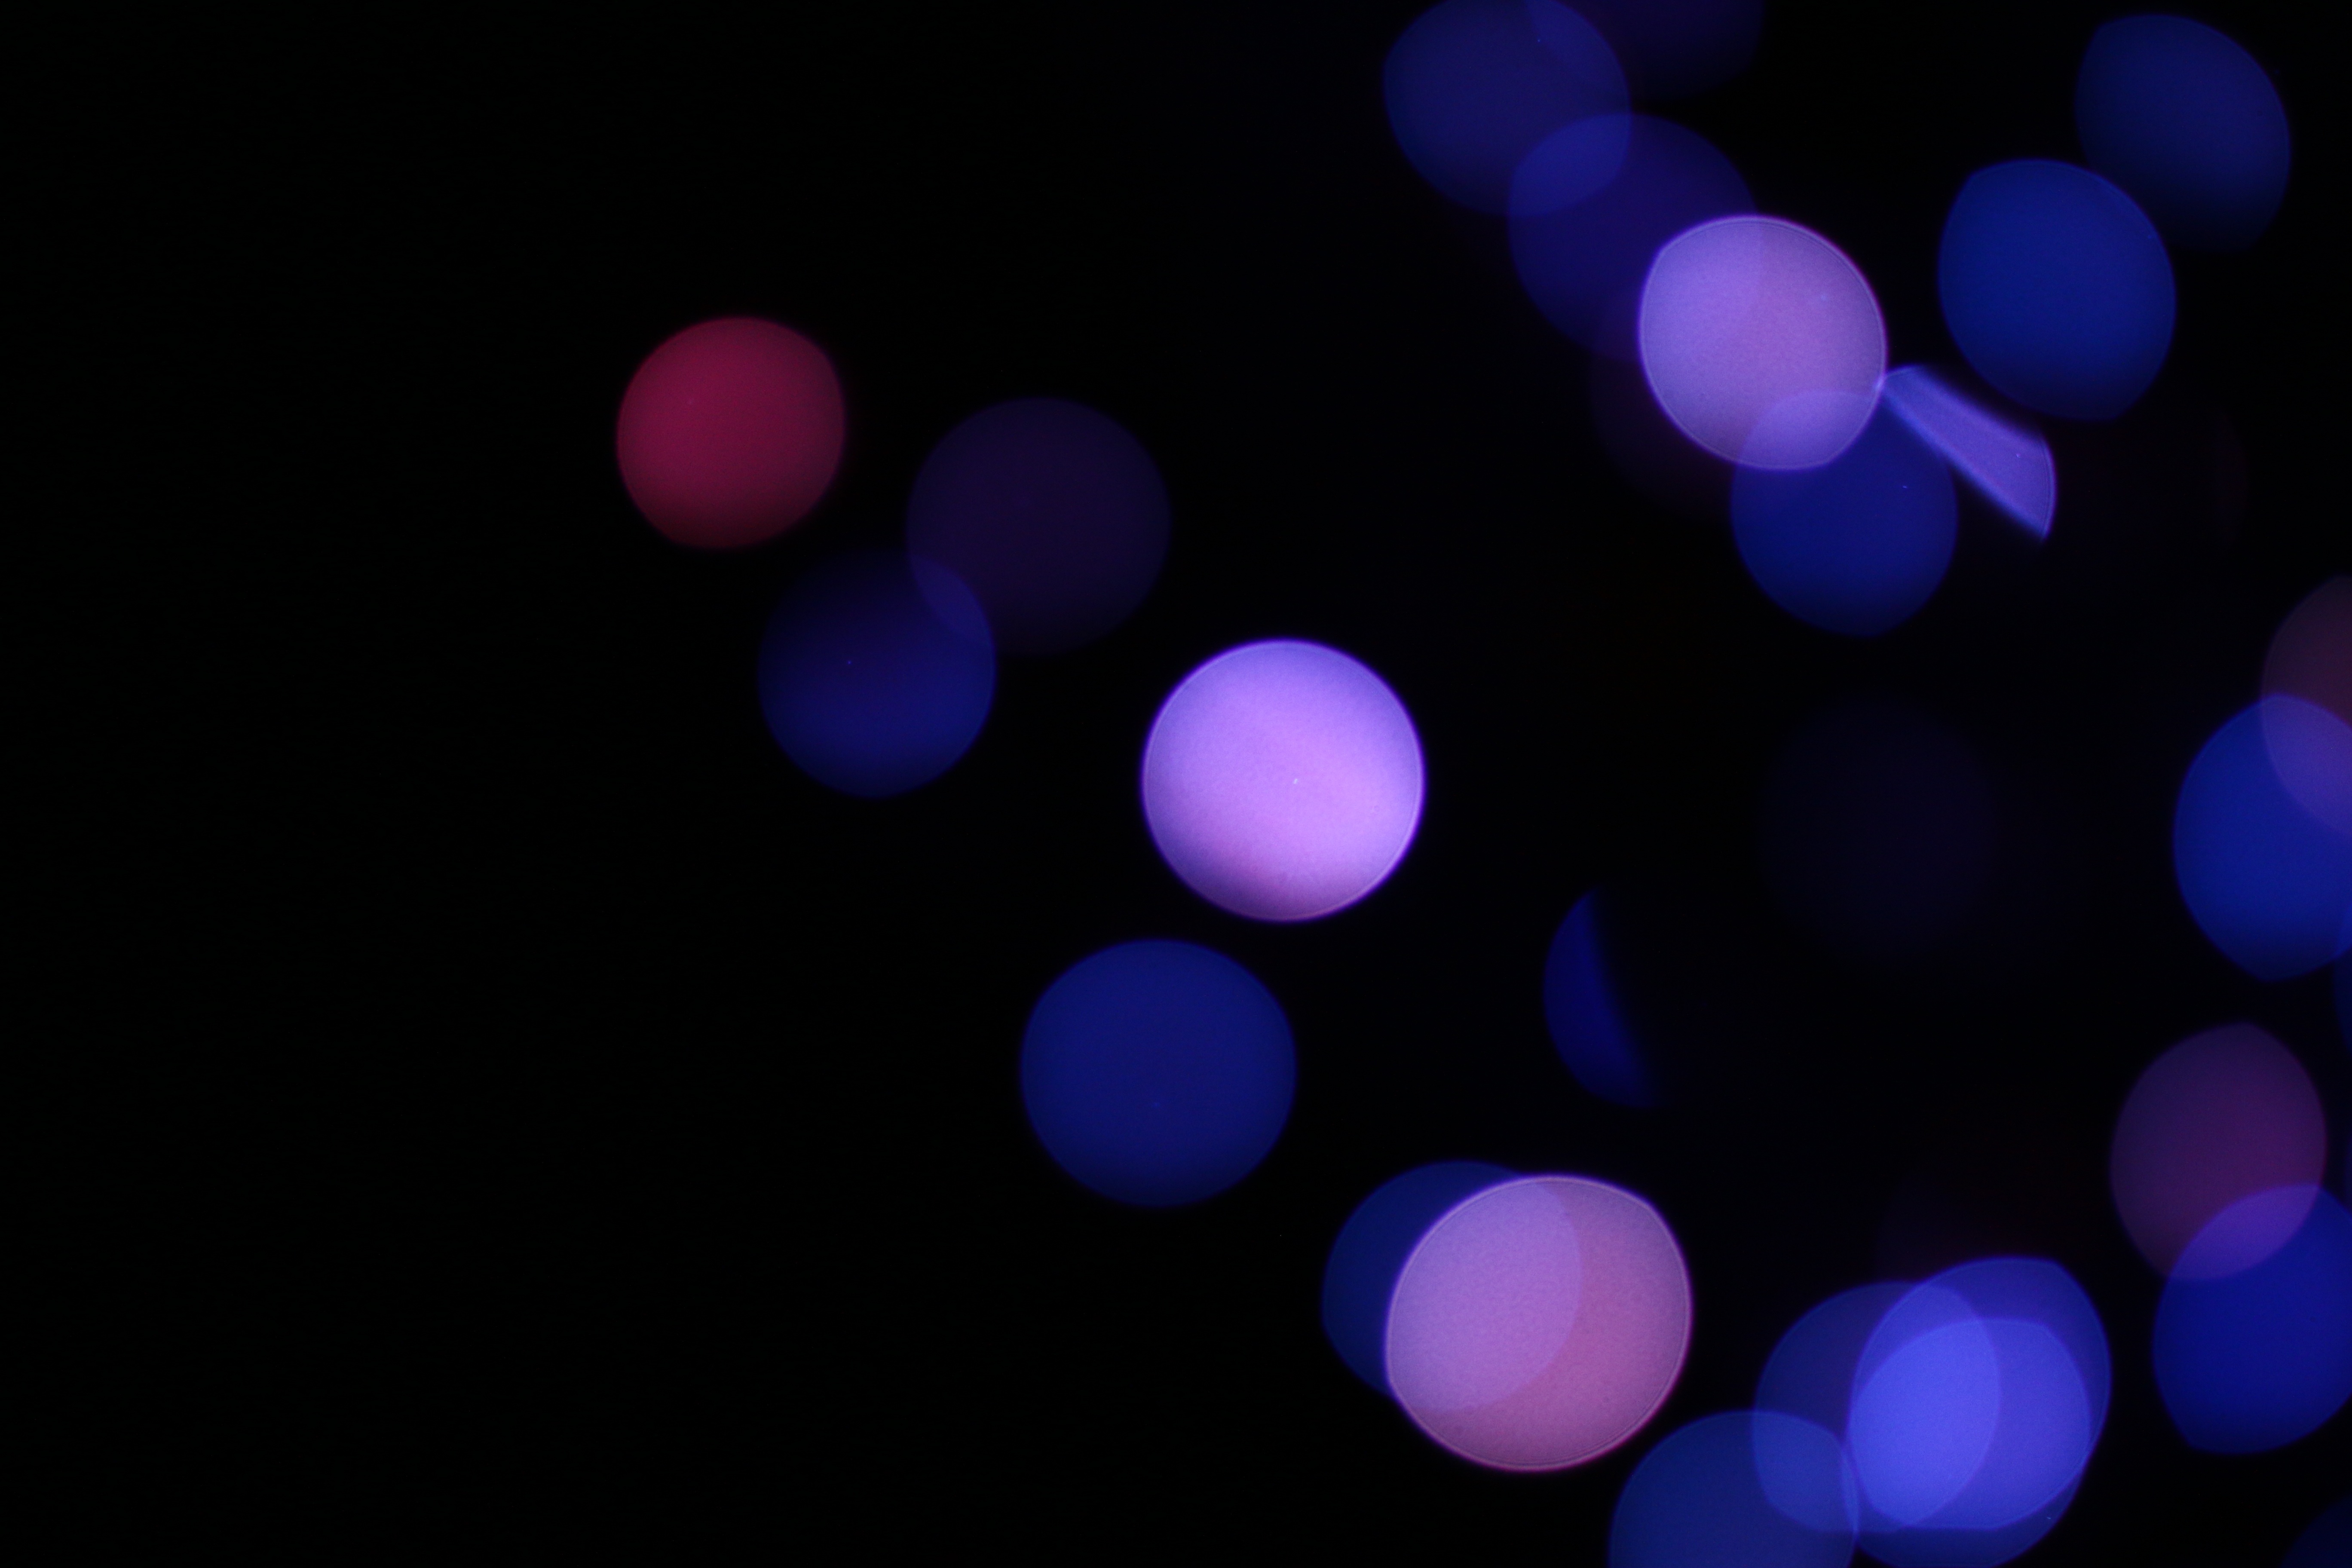
light, bokeh, blur, night, texture, purple, decoration, color, darkness, blue, lighting, circle, background, shape